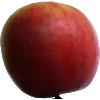
Label: apple_crimson_snow